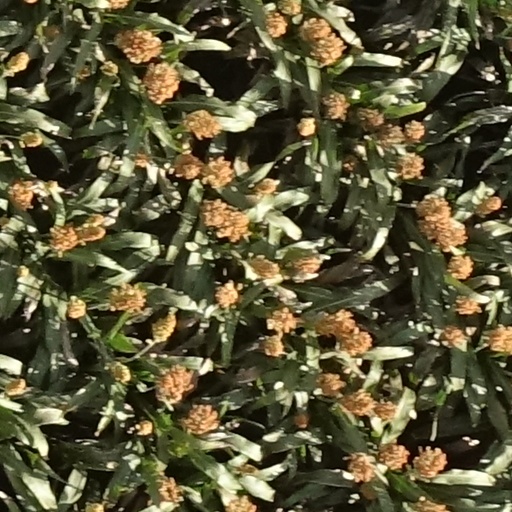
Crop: sorghum